Higashitagawa District, Yamagata

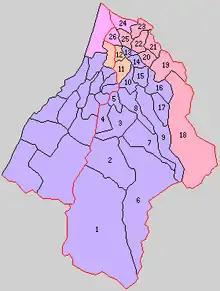
Historic Map of Higashitagawa District: Purple=Tsuruoka City Pink=Sakata City Red=Shōnai Town Orange=Mikawa Town

With the establishment of the municipality system on April 1, 1889, the district was consolidated into 26 villages.